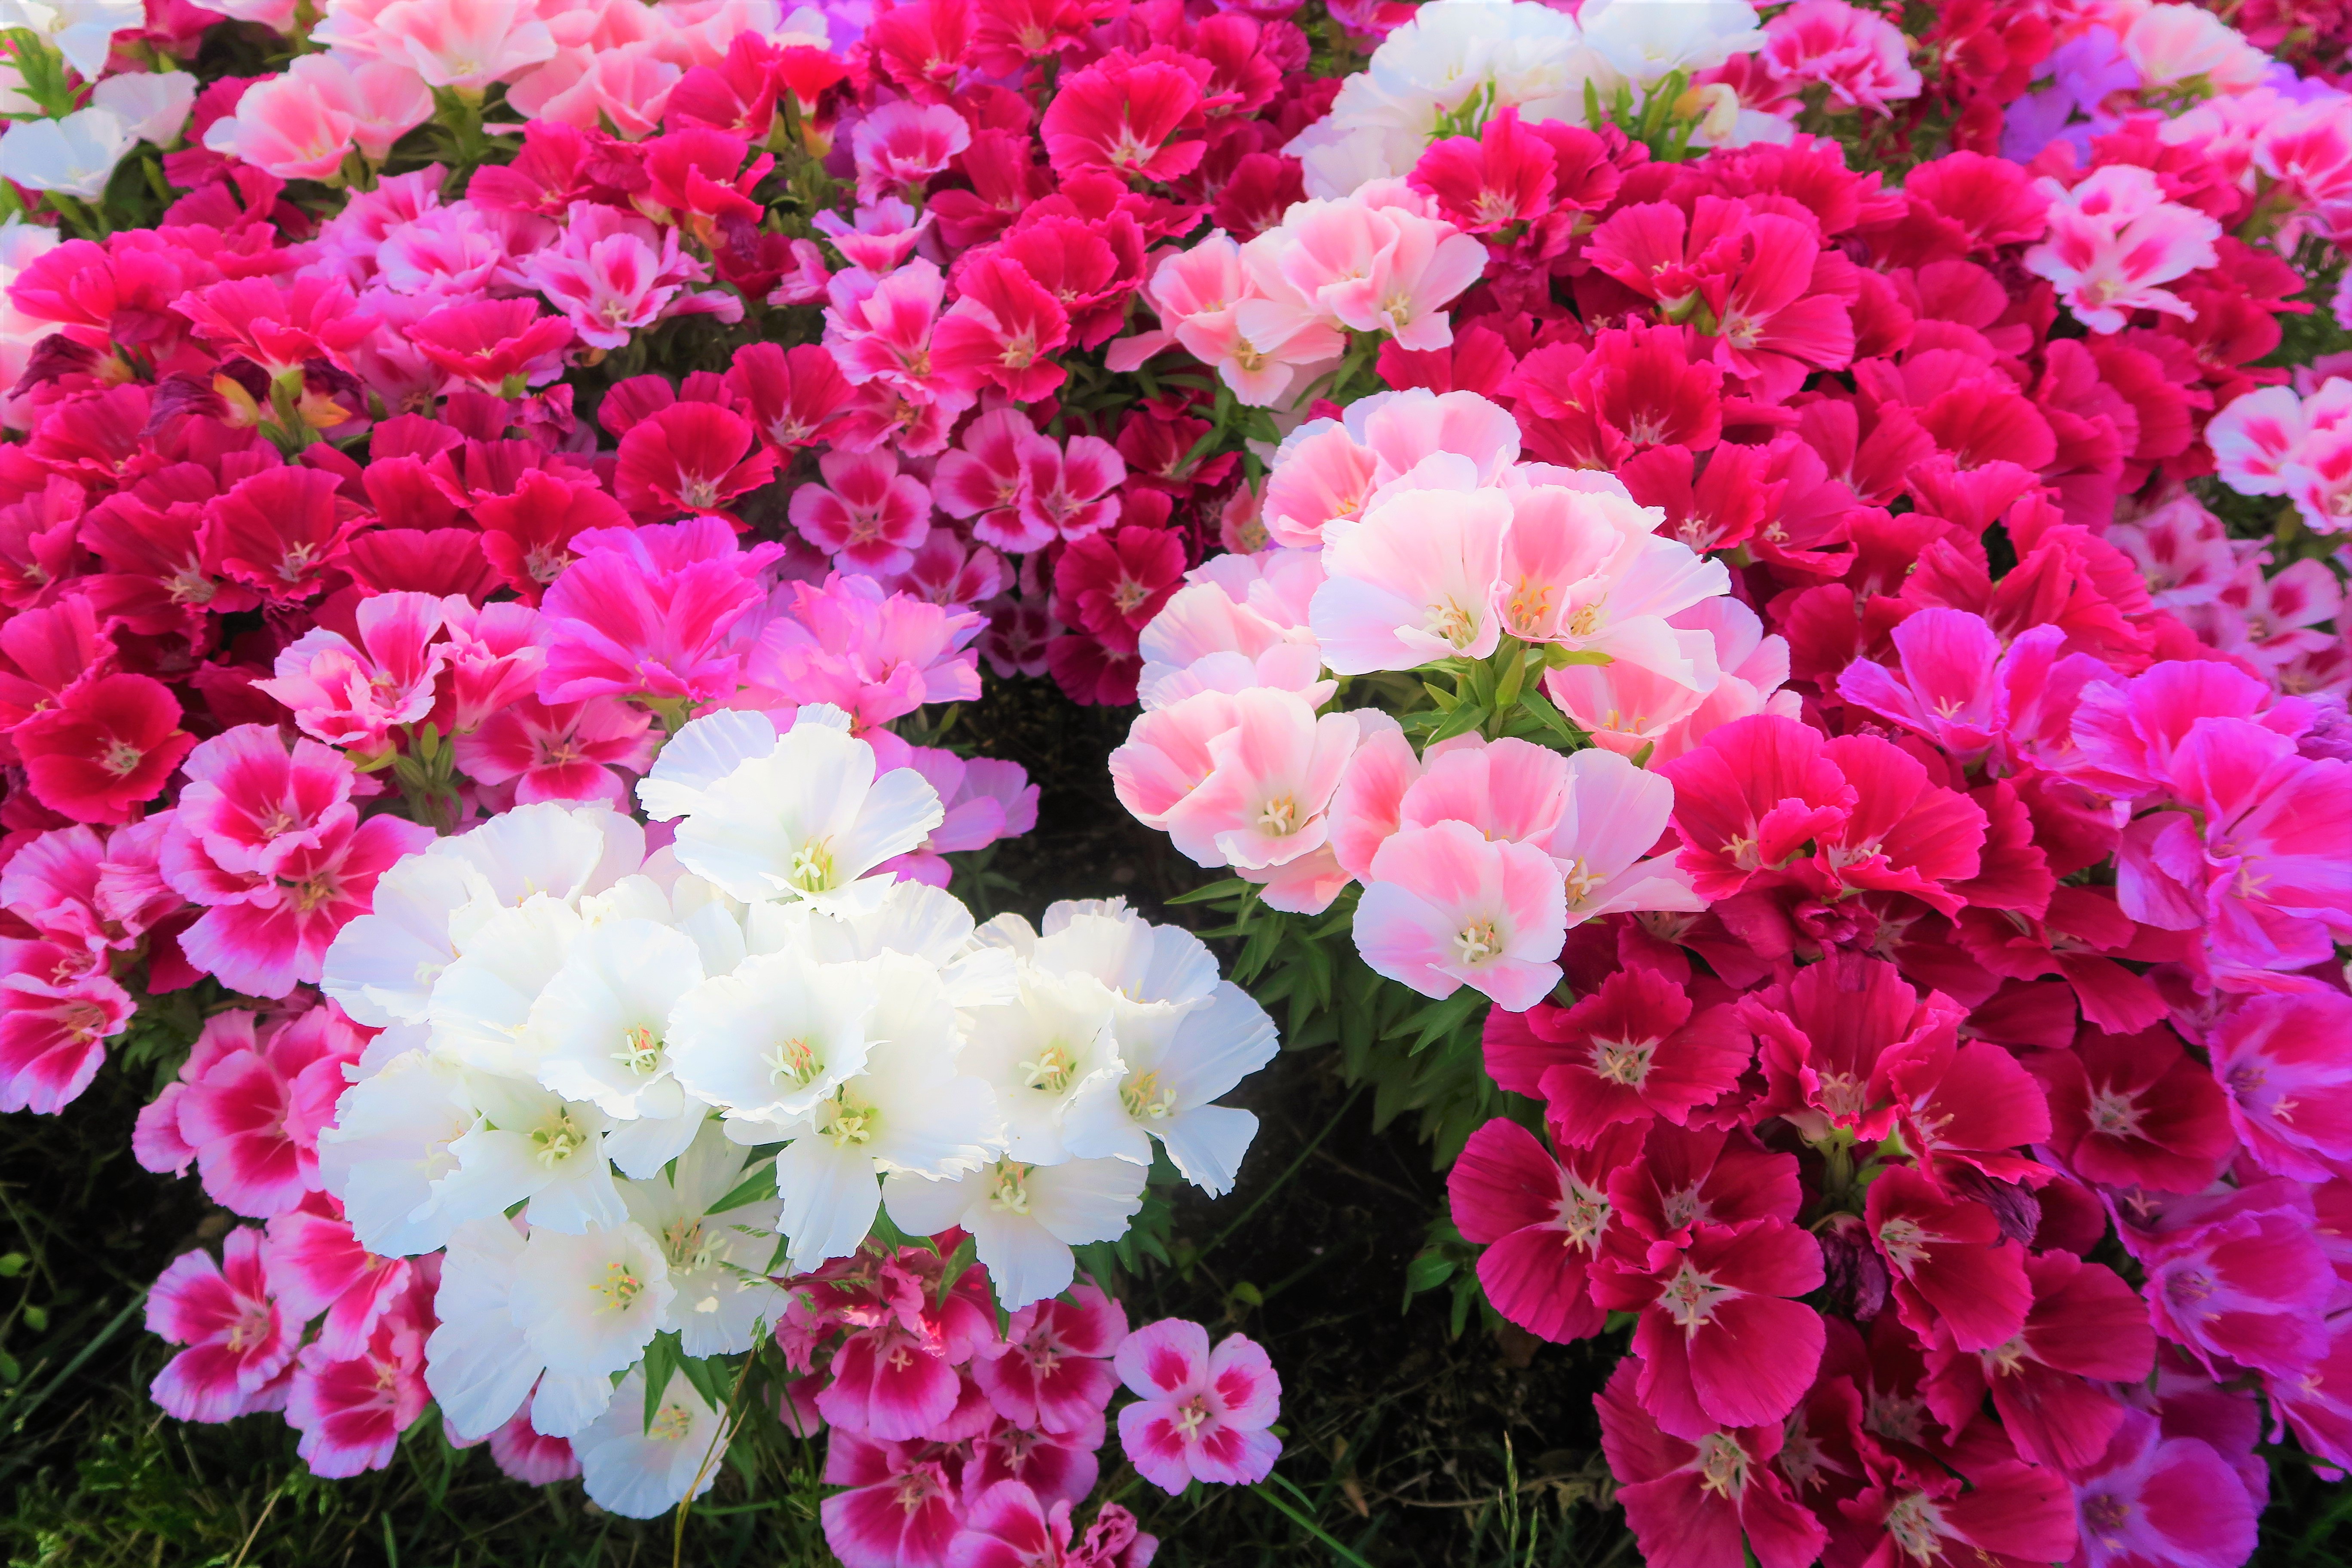
flowers, colorful, plant, nature, flower, flowering plant, petal, pink, botany, spring, annual plant, groundcover, verbena family, verbena, magenta, pink family, dianthus, garden phlox, geranium, begonia, shrub, impatiens, busy lizzie, primula, perennial plant, blossom